Marino Sanuto the Younger

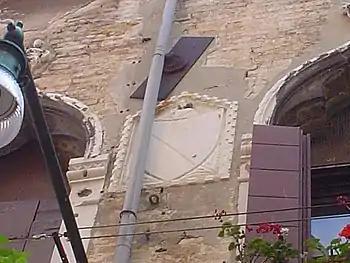
Coat of arms on Sanudo Palace in Venice

He was born into a patrician family of Venice, of important wealth, the son of the senator Leonardo Sanuto, descendant of the Counts of Candiana originating from Pietro I Candiano. Left an orphan at the age of eight, he lost his fortune owing to the bad management of his elder brother, who eventually left the family for Syria. Thus, Sanuto was for many years hampered by want of means. He spent the rest of his childhood under the protection of his uncle, Francesco Sanuto, who may have also supported him financially.